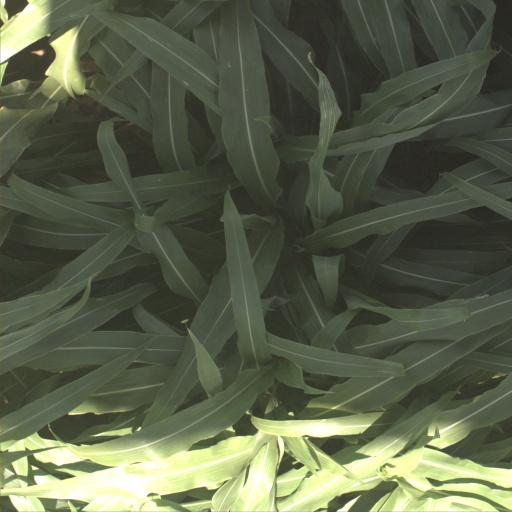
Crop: sorghum